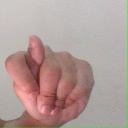
अक्षर: ट